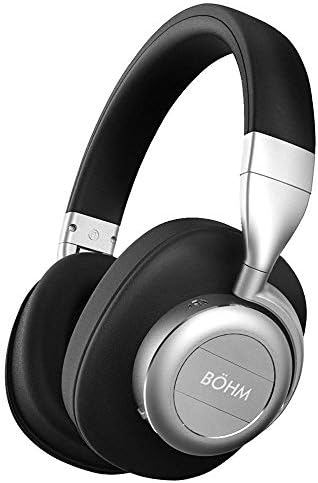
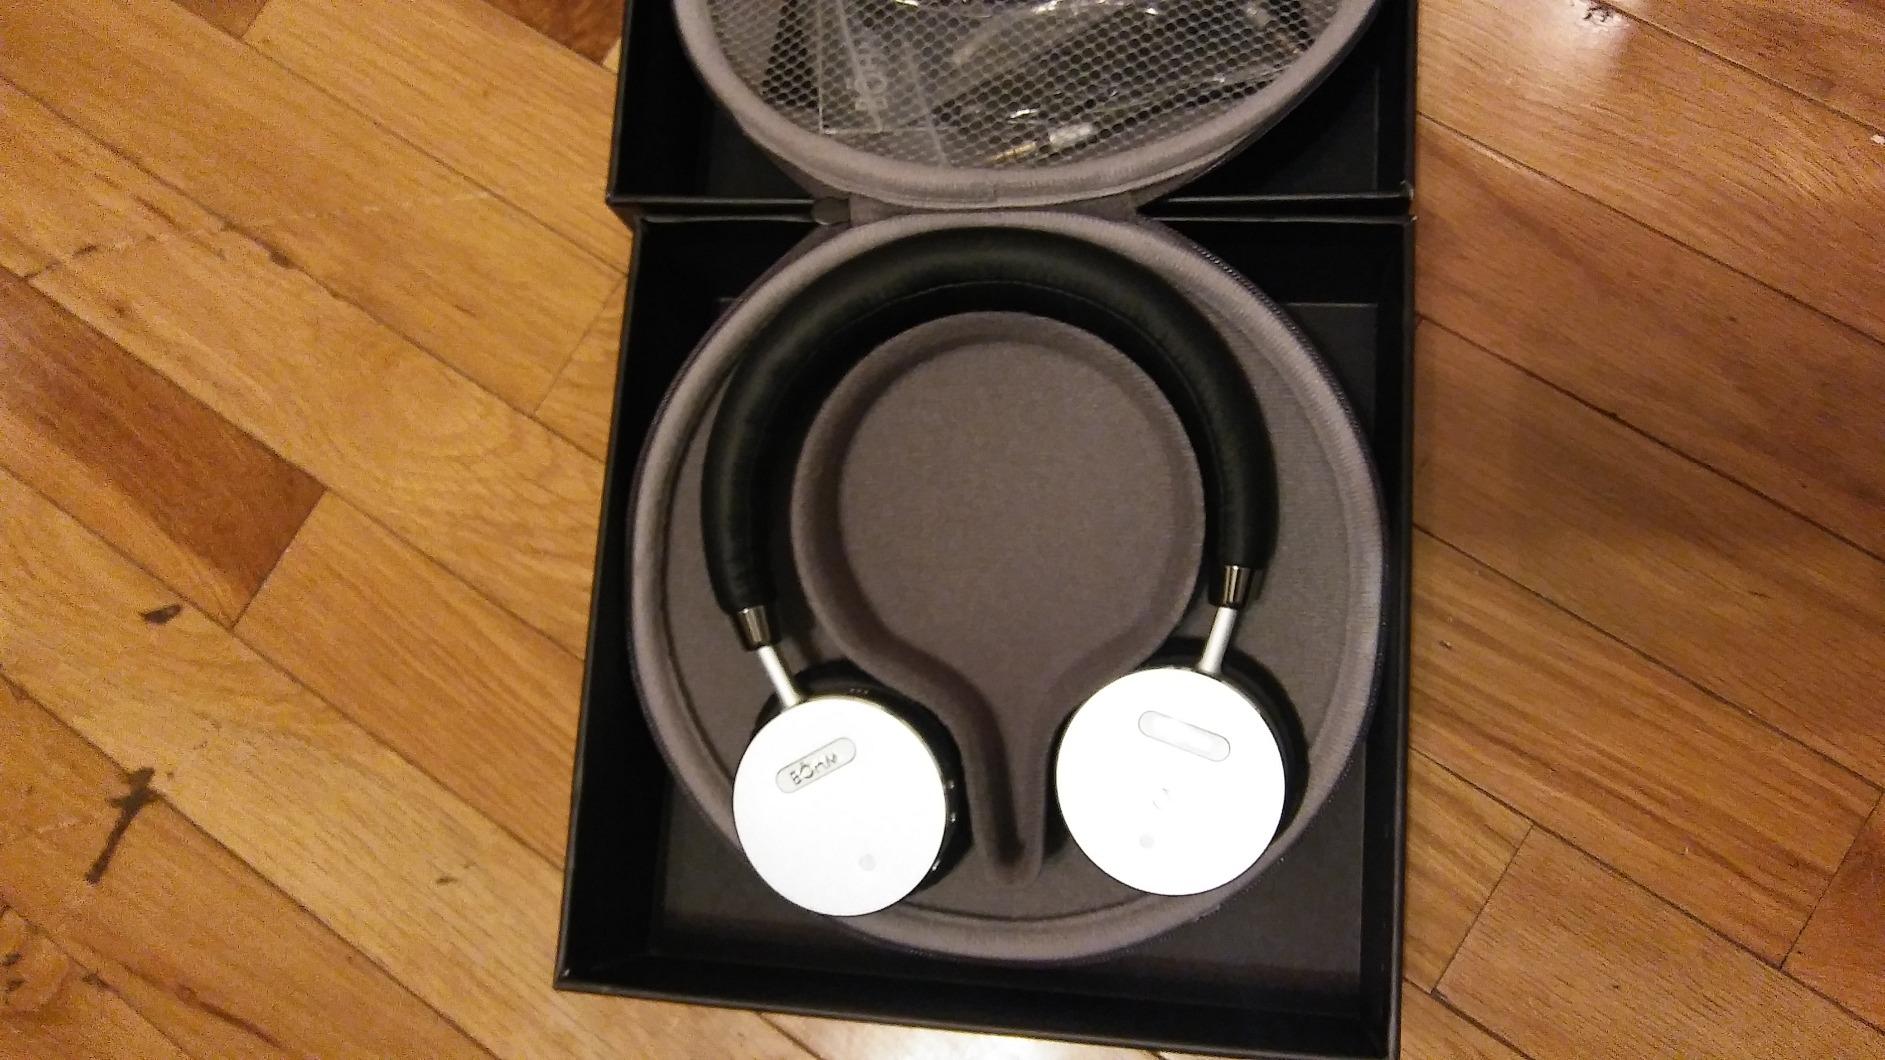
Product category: headphones
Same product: no